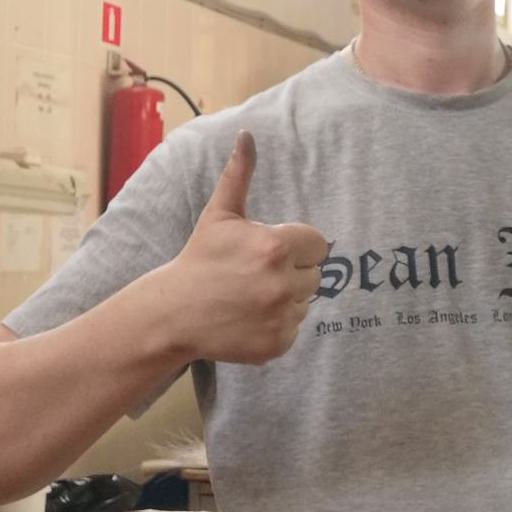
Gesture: like